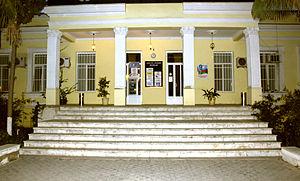
Gandja est la deuxième plus grande ville de la république d'Azerbaïdjan. Elle était nommée Elizavetpol de 1804 à 1918 et Kirovabad de 1935 à 1990. Quand l'Azerbaïdjan a pris son indépendance en 1991, le nom historique, Gandja, a été restauré. Sa population s'élevait à 328 400 habitants en 2015. Gandja est l'une des plus importantes villes d'Azerbaïdjan et elle est considérée également comme l'une des plus anciennes villes du Caucase.